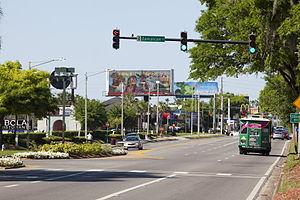
International Drive, plus communément appelé I-Drive, est une voie de communication majeure située à Orlando, en Floride, aux États-Unis, qui s'étend sur 17,9 km. Il s'agit de la principale artère touristique de la ville. I-Drive est situé à plusieurs kilomètres au sud-ouest du centre-ville d'Orlando, à l'extrême sud de la ville. Le secteur International Drive a un objectif similaire à celui du Strip de Las Vegas en tant que cœur touristique de la ville.